Ash Gray

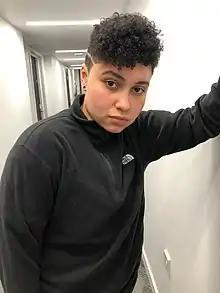
Ash Gray in 2020

Ash Gray (born 11 December 1998), sometimes known professionally as Gabz, is an English singer who reached the final of the seventh series of "Britain's Got Talent" in 2013. Gray released his debut single "Lighters (The One)" under the Gabz name on 30 June 2013, which peaked at number six on the UK Singles Chart.